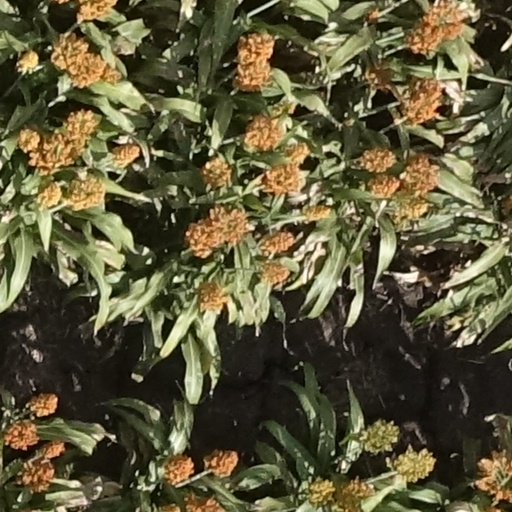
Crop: sorghum